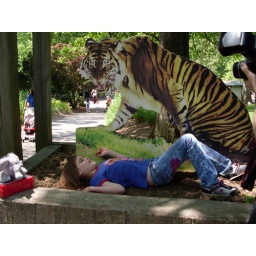
Little girl about to be eaten by a tiger poster